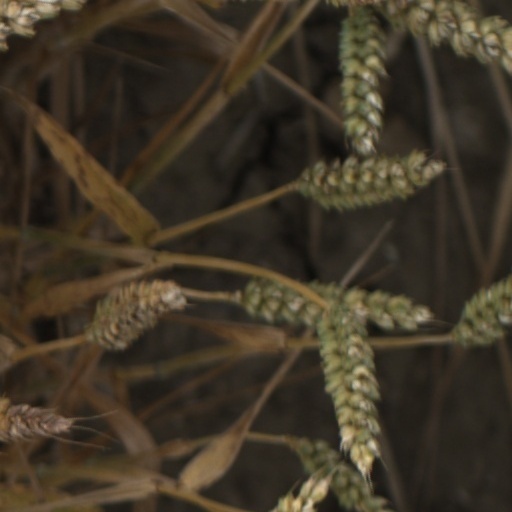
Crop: wheat